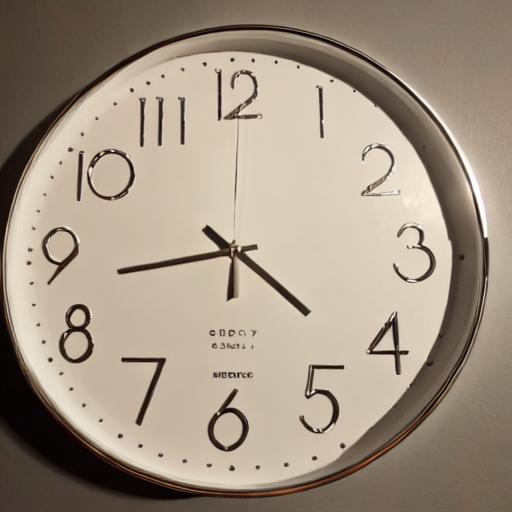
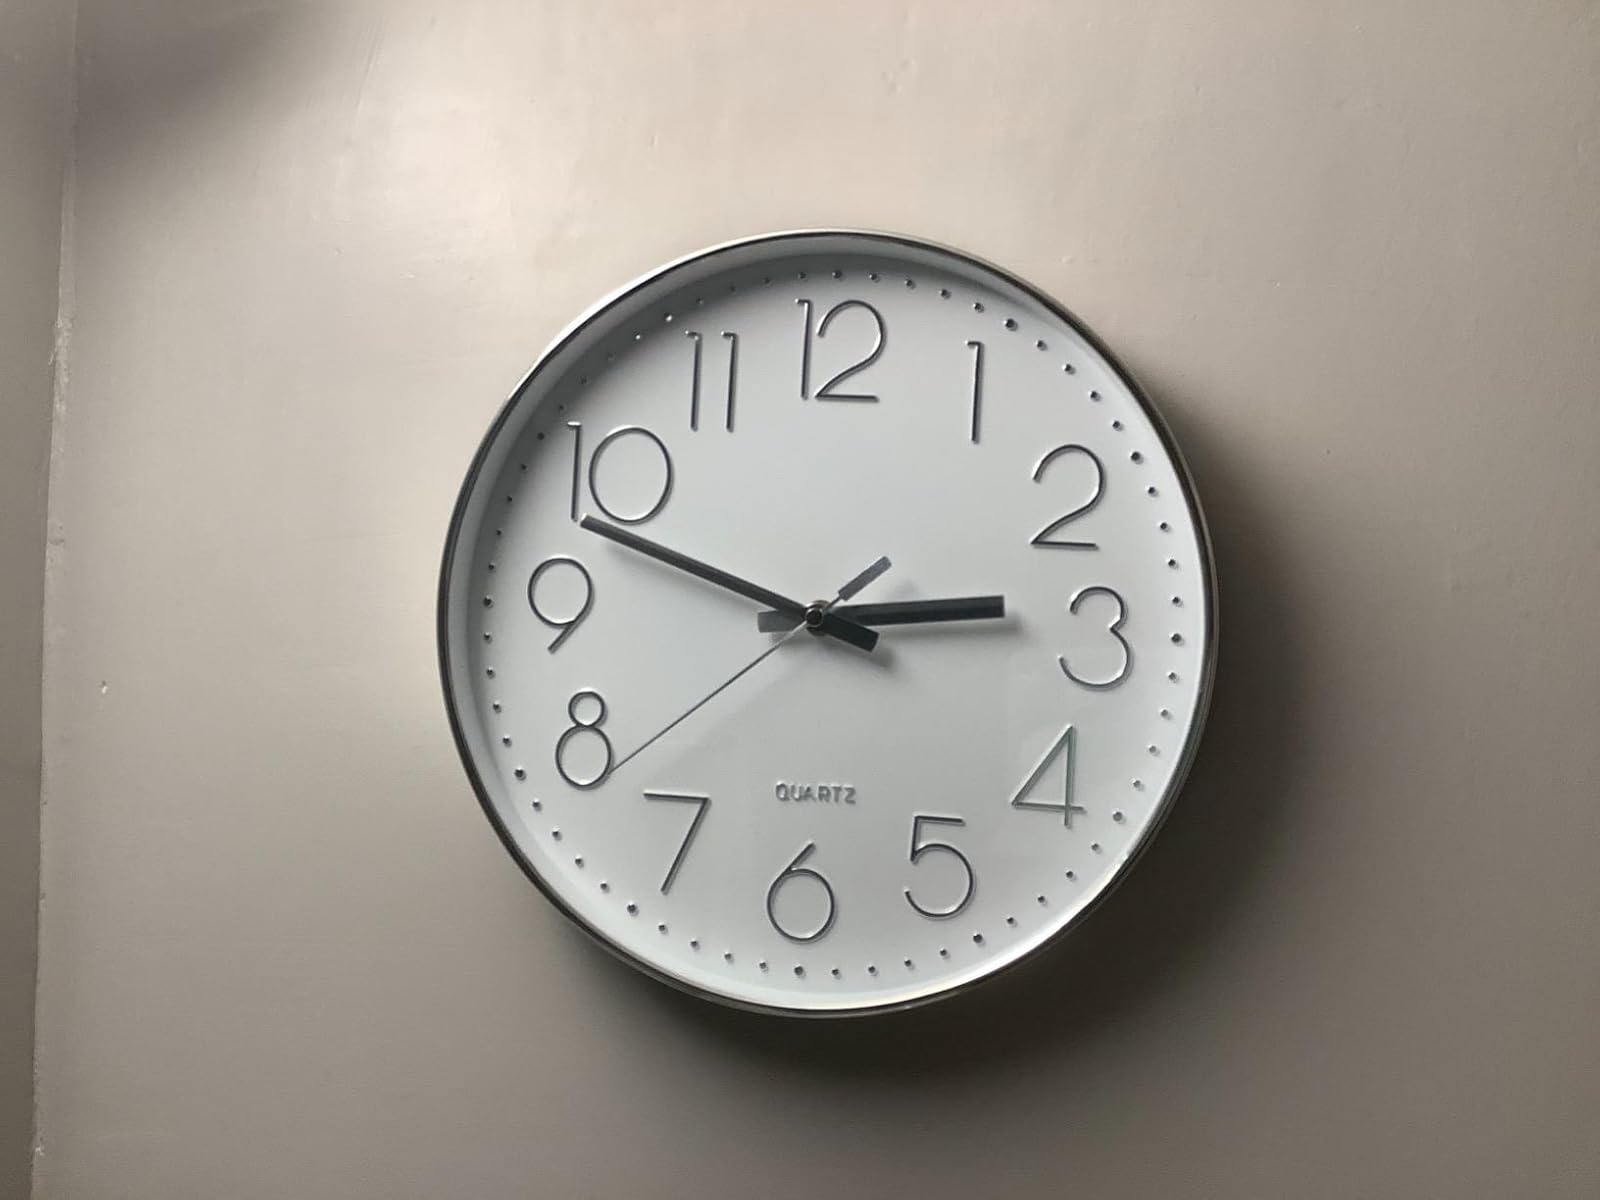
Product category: clock
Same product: no